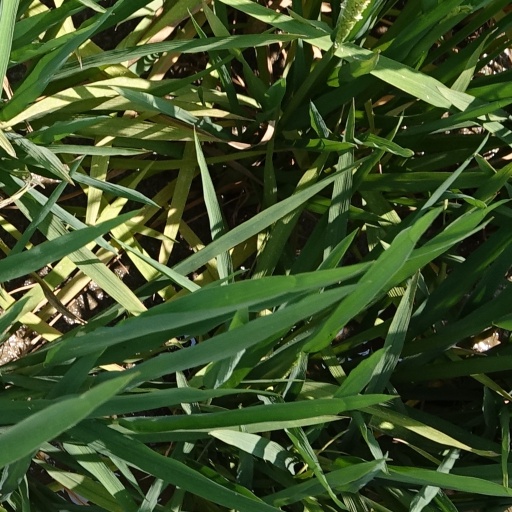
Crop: rice